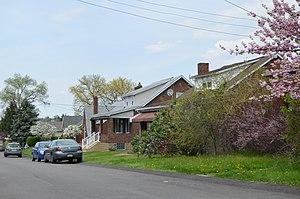
Liberty est un borough situé dans le comté d'Allegheny, en Pennsylvanie, aux États-Unis. En 2010, il comptait une population de 2 551 habitants. Il est incorporé le 7 septembre 1912.